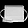
Label: Bag